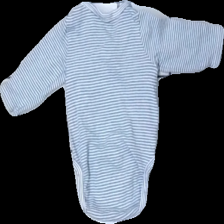
View: back
Type: Top
Category: Children
Brand: H&M
Colors: Blue, White
Material: 100% cotton
Pattern: Striped
Cut: Regular
Size: 50
Season: All
Damage location: middle center
Damage 2 location: top right
Damage 3 location: bottom center
Price range: 50-100
Recommended usage: Reuse
Description: randig body
Comment: body